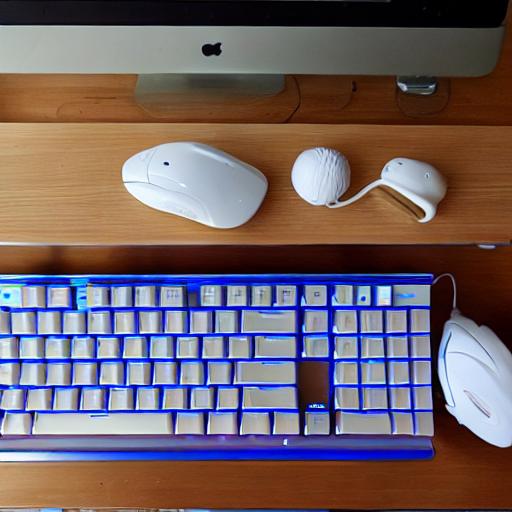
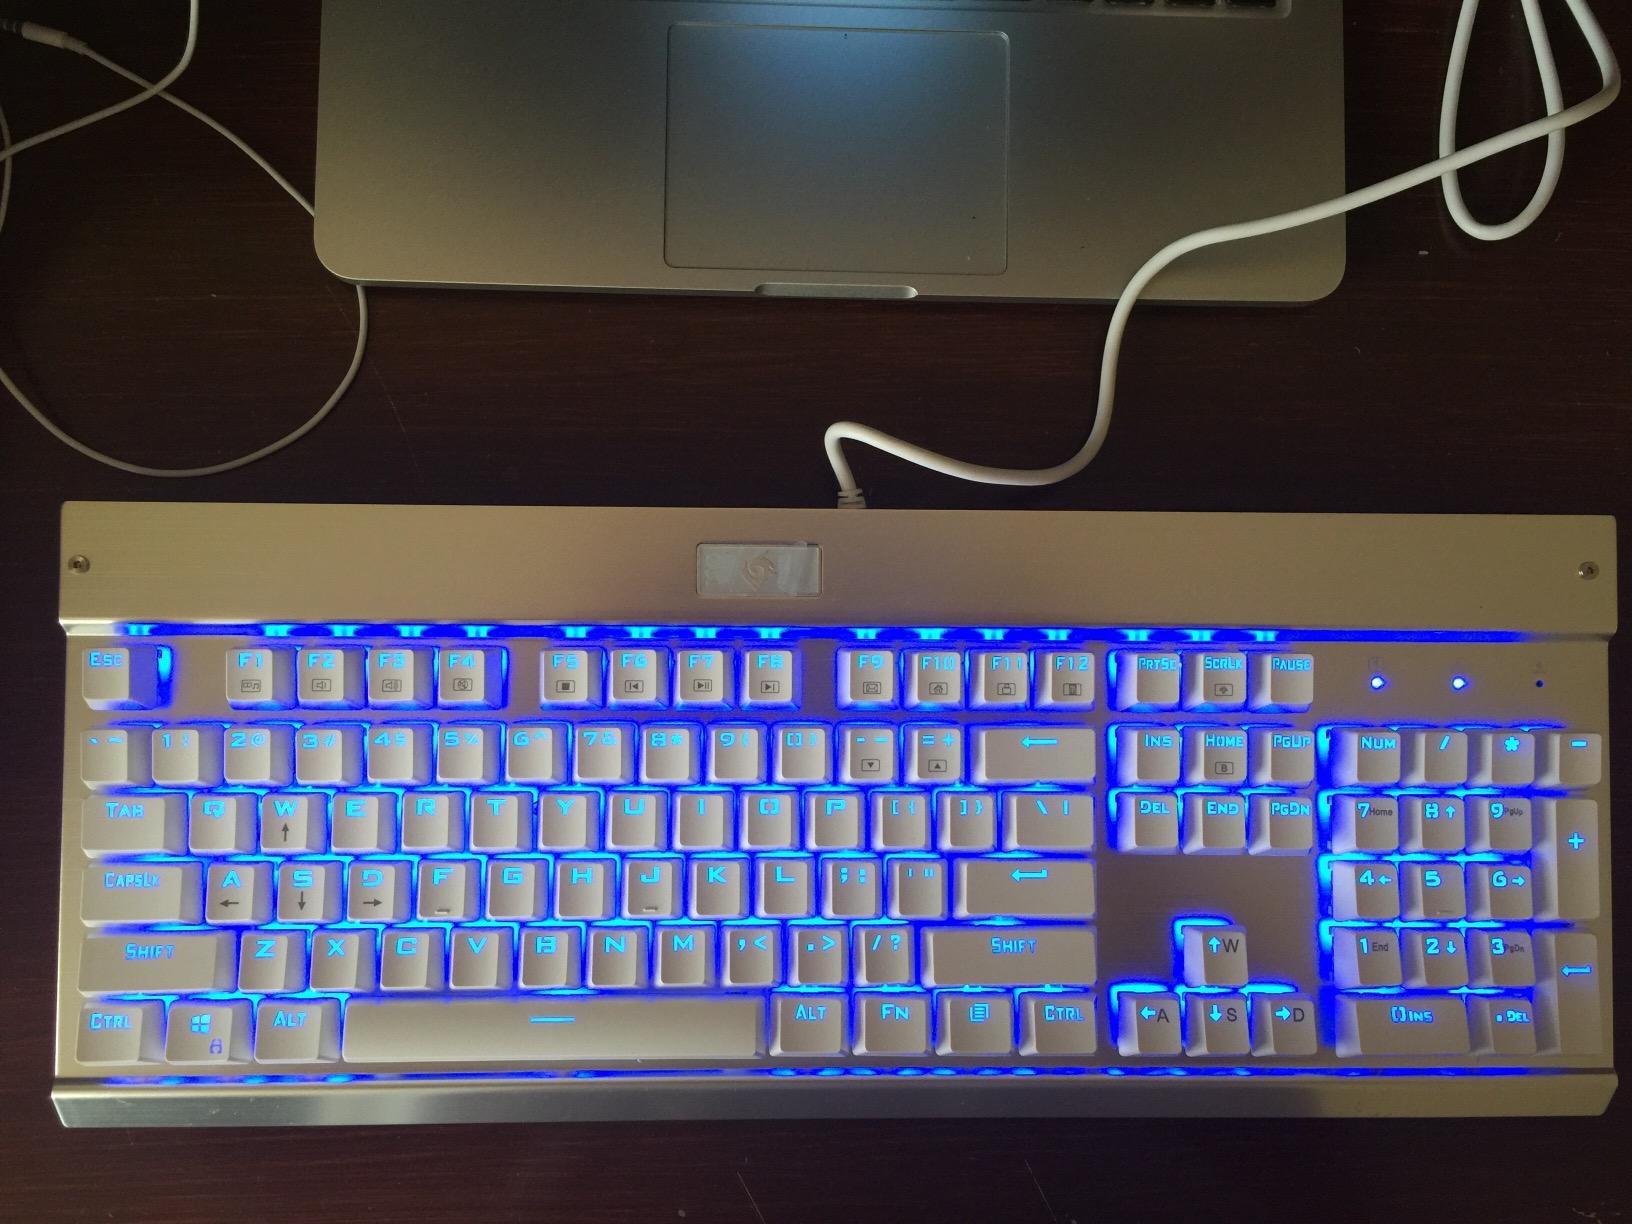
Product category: keyboard
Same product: no